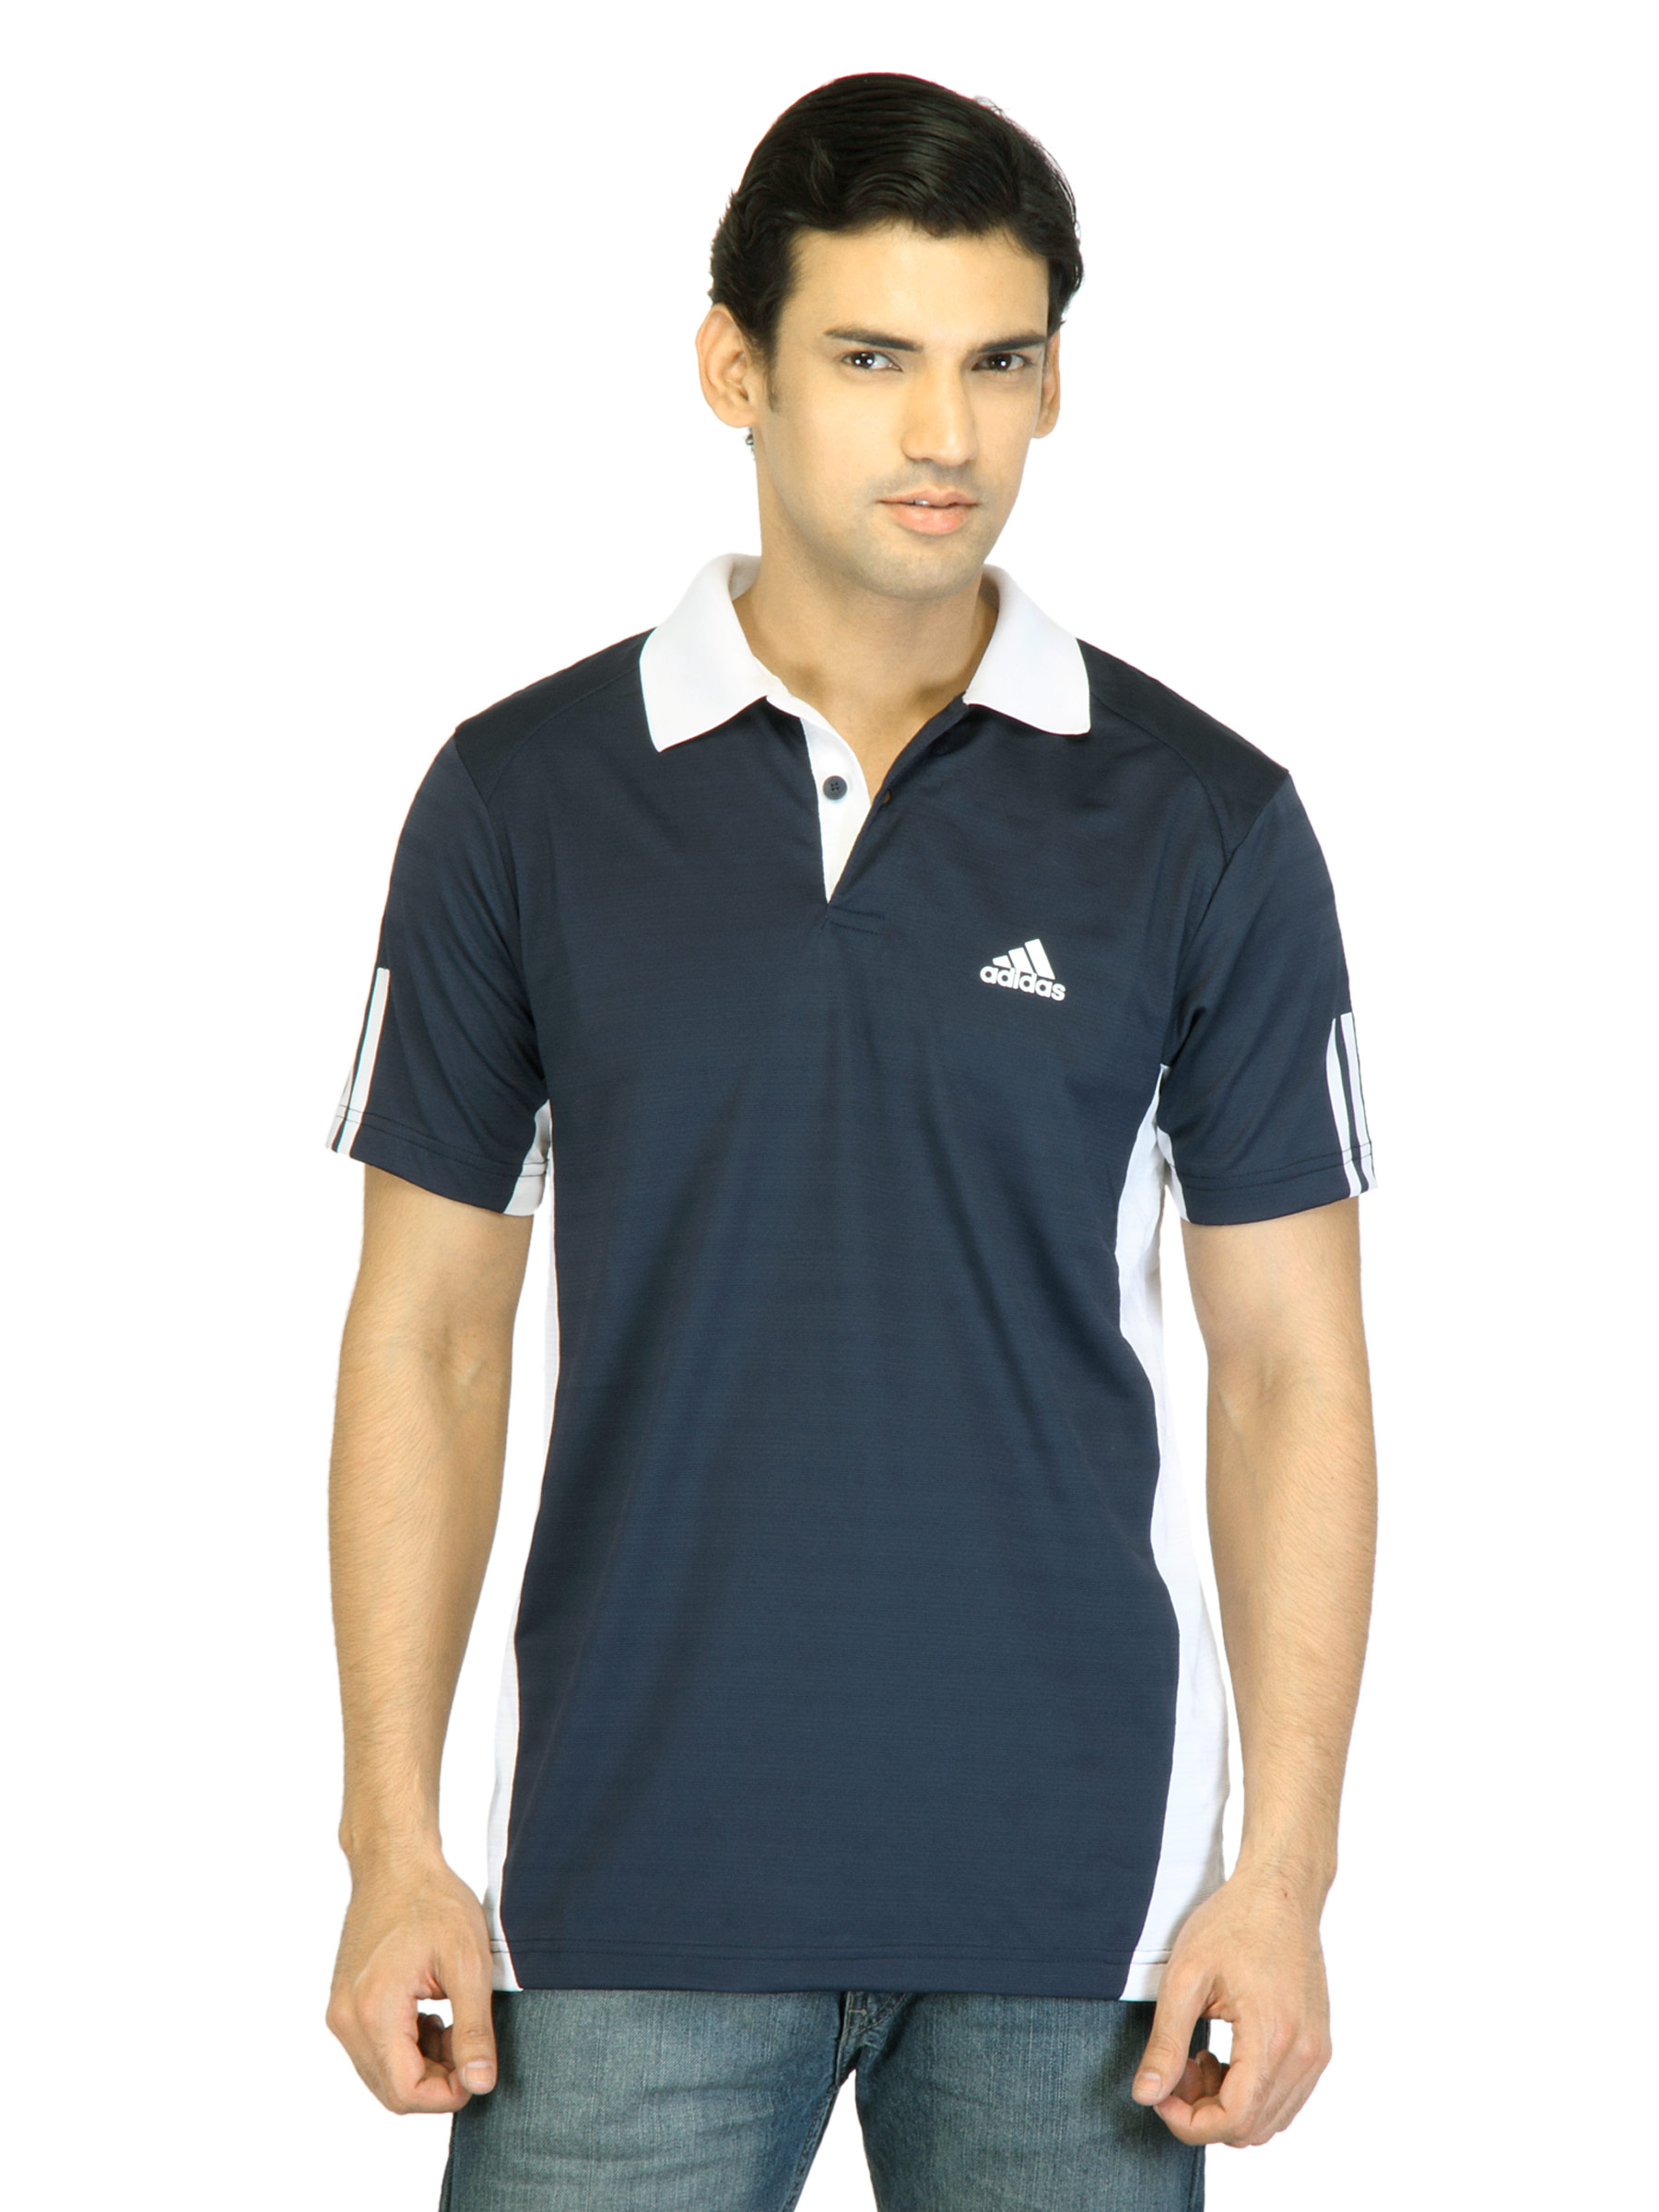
ADIDAS Men Navy Blue T-shirt
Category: Apparel / Topwear / Tshirts
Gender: Men
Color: Navy Blue
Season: Fall 2011
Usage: Casual